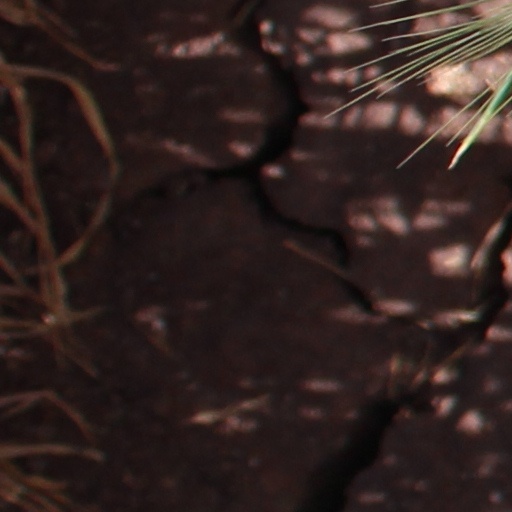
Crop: wheat